The Beatles' Christmas records

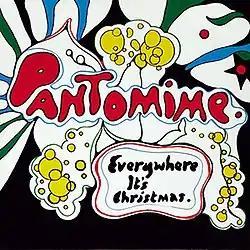

Recorded between sessions for "Strawberry Fields Forever", for the 1966 offering, the usual greetings and thanks gave way to a 'Pantomime'-themed collection of original songs and comic skits. The songs include "Everywhere It's Christmas", "Orowayna", and "Please Don't Bring Your Banjo Back". McCartney plays the piano. The sketches performed include "Podgy the Bear and Jasper" and "Felpin Mansions."